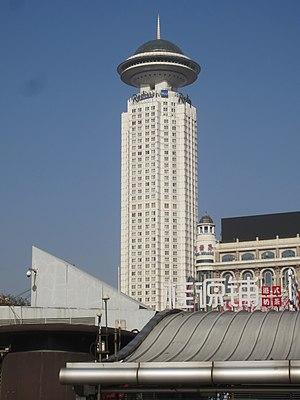
Le Radisson New World Hotel est un gratte-ciel de 208 mètres achevé en 2005 à Shanghai en Chine. Il abrite un hôtel de 520 chambres.
L'East China Architectural Design & Research Institute ou ECADI — est une importante société chinoise d'architecture basée à Shanghai qui est partie prenante dans la conception d'un grand nombre de gratte-ciel en Chine, notamment dans la région de Shanghai. Au 3 juin 2016 elle participait à la conception de 27 gratte-ciel de plus de 300 mètres de hauteur, tous situés en Chine. Elle participe également à des projets en dehors de la Chine.